Herman Potočnik Noordung Center of Space Technologies

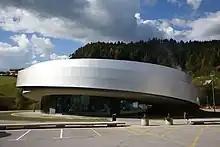
Cultural Centre of European Space Technologies (KSEVT)

The Cultural Centre of European Space Technologies (KSEVT) is the headquarters of an eponymous institute, promoting research in the fields of space culturalization. Moreover, it is the central cultural venue in Vitanje, where the family of Herman Potočnik Noordung, the spaceflight